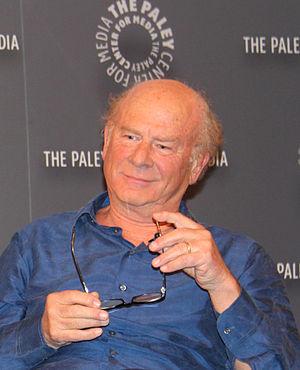
Arthur Ira Garfunkel, plus connu sous le nom de Art Garfunkel, né le 5 novembre 1941 à Forest Hills, à New York, est un chanteur américain, resté célèbre pour le duo Simon and Garfunkel qu'il formait avec Paul Simon.